Kampung Bandan railway station

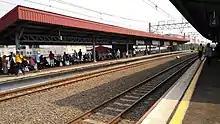
The upper line platform of the Kampung Bandan station

The station has an upper line and lower replacing the old station which was located slightly to the north. There are two elevation figures for this station, since the installation of the 2020 version of the station nameplate, namely +3 m for the lower side and +5 m for the upper side. The lower line goes to Pasar Senen, while the upper line goes to Ancol.